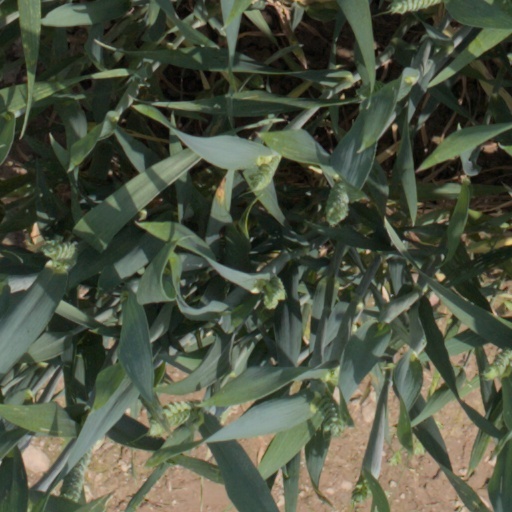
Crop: wheat